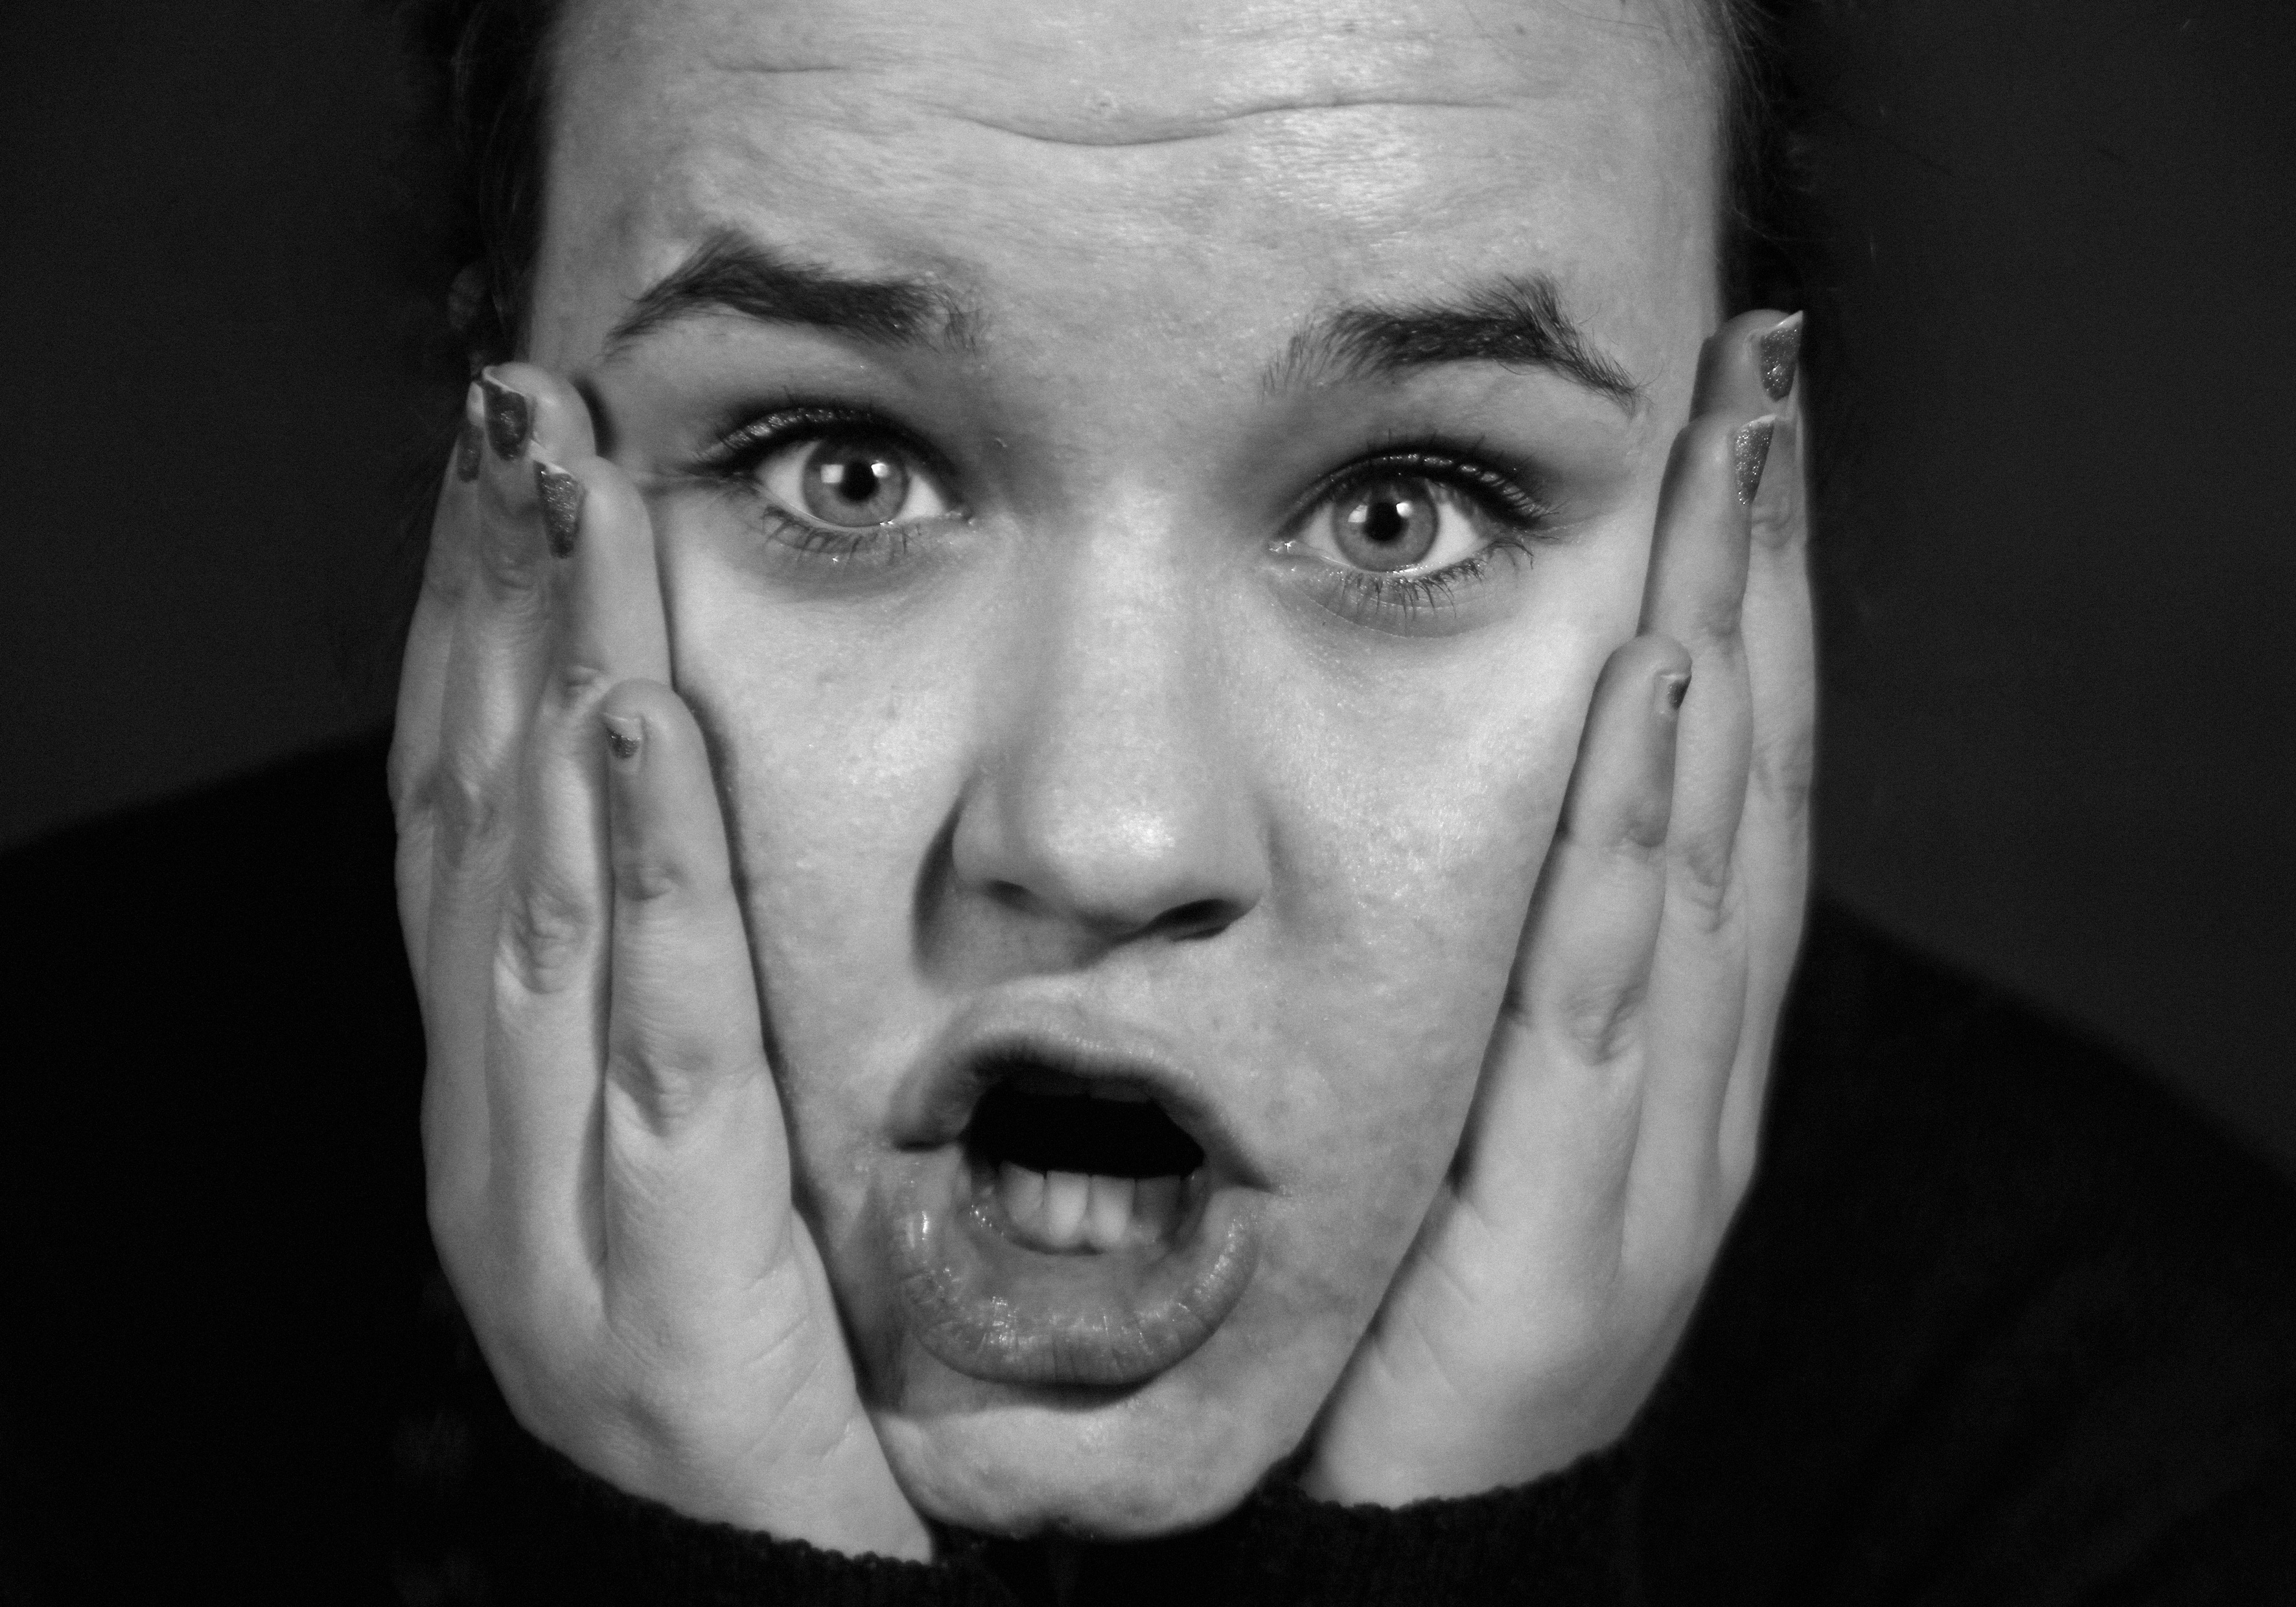
hand, man, person, black and white, white, photography, male, portrait, child, black, monochrome, facial expression, smile, mouth, close up, human body, face, nose, eye, head, skin, expression, organ, laughter, emotion, surprise, sense, monochrome photography, portrait photography